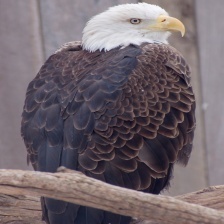
Species: BALD EAGLE
Scientific name: HALIAEETUS LEUCOCEPHALUS